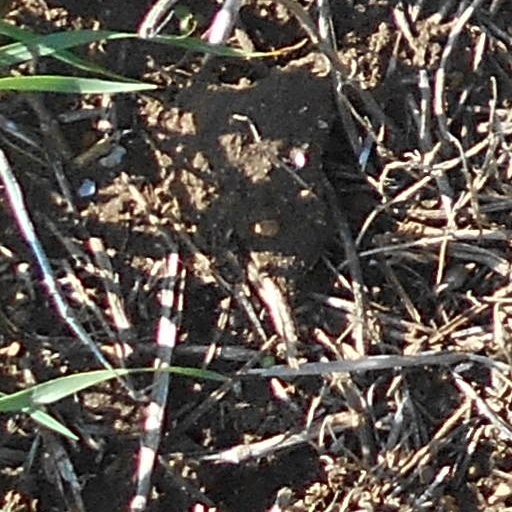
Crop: wheat